Tara Magalski

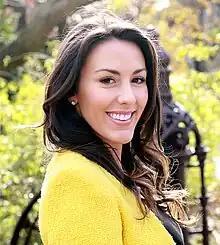

Tara Magalski is an American actress, television personality, and a holistic health coach. She is the founder of Divine Lifestyles, IPA International and Healing is Hot TV. Magalski attended American International University (AIU) in London and graduated with a degree in Communications.